Kedoshim

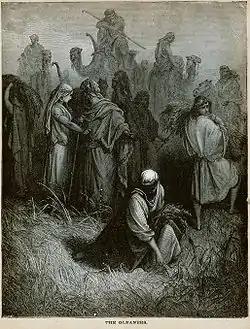
"The Gleaners" (engraving by Gustave Doré from the 1865 "La Sainte Bible")

Rabbi Eliezer taught that one who cultivates land in which one can plant a quarter "kav" of seed is obligated to give a corner to the poor. Rabbi Joshua said land that yields two "seah" of grain. Rabbi Tarfon said land of at least six handbreadths by six handbreadths. Rabbi Judah ben Betera said land that requires two strokes of a sickle to harvest, and the law is as he spoke. Rabbi Akiva said that one who cultivates land of any size is obligated to give a corner to the poor and the first fruits.